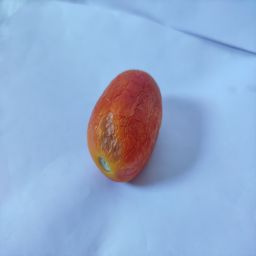
Crop: Tomato
Quality: Old